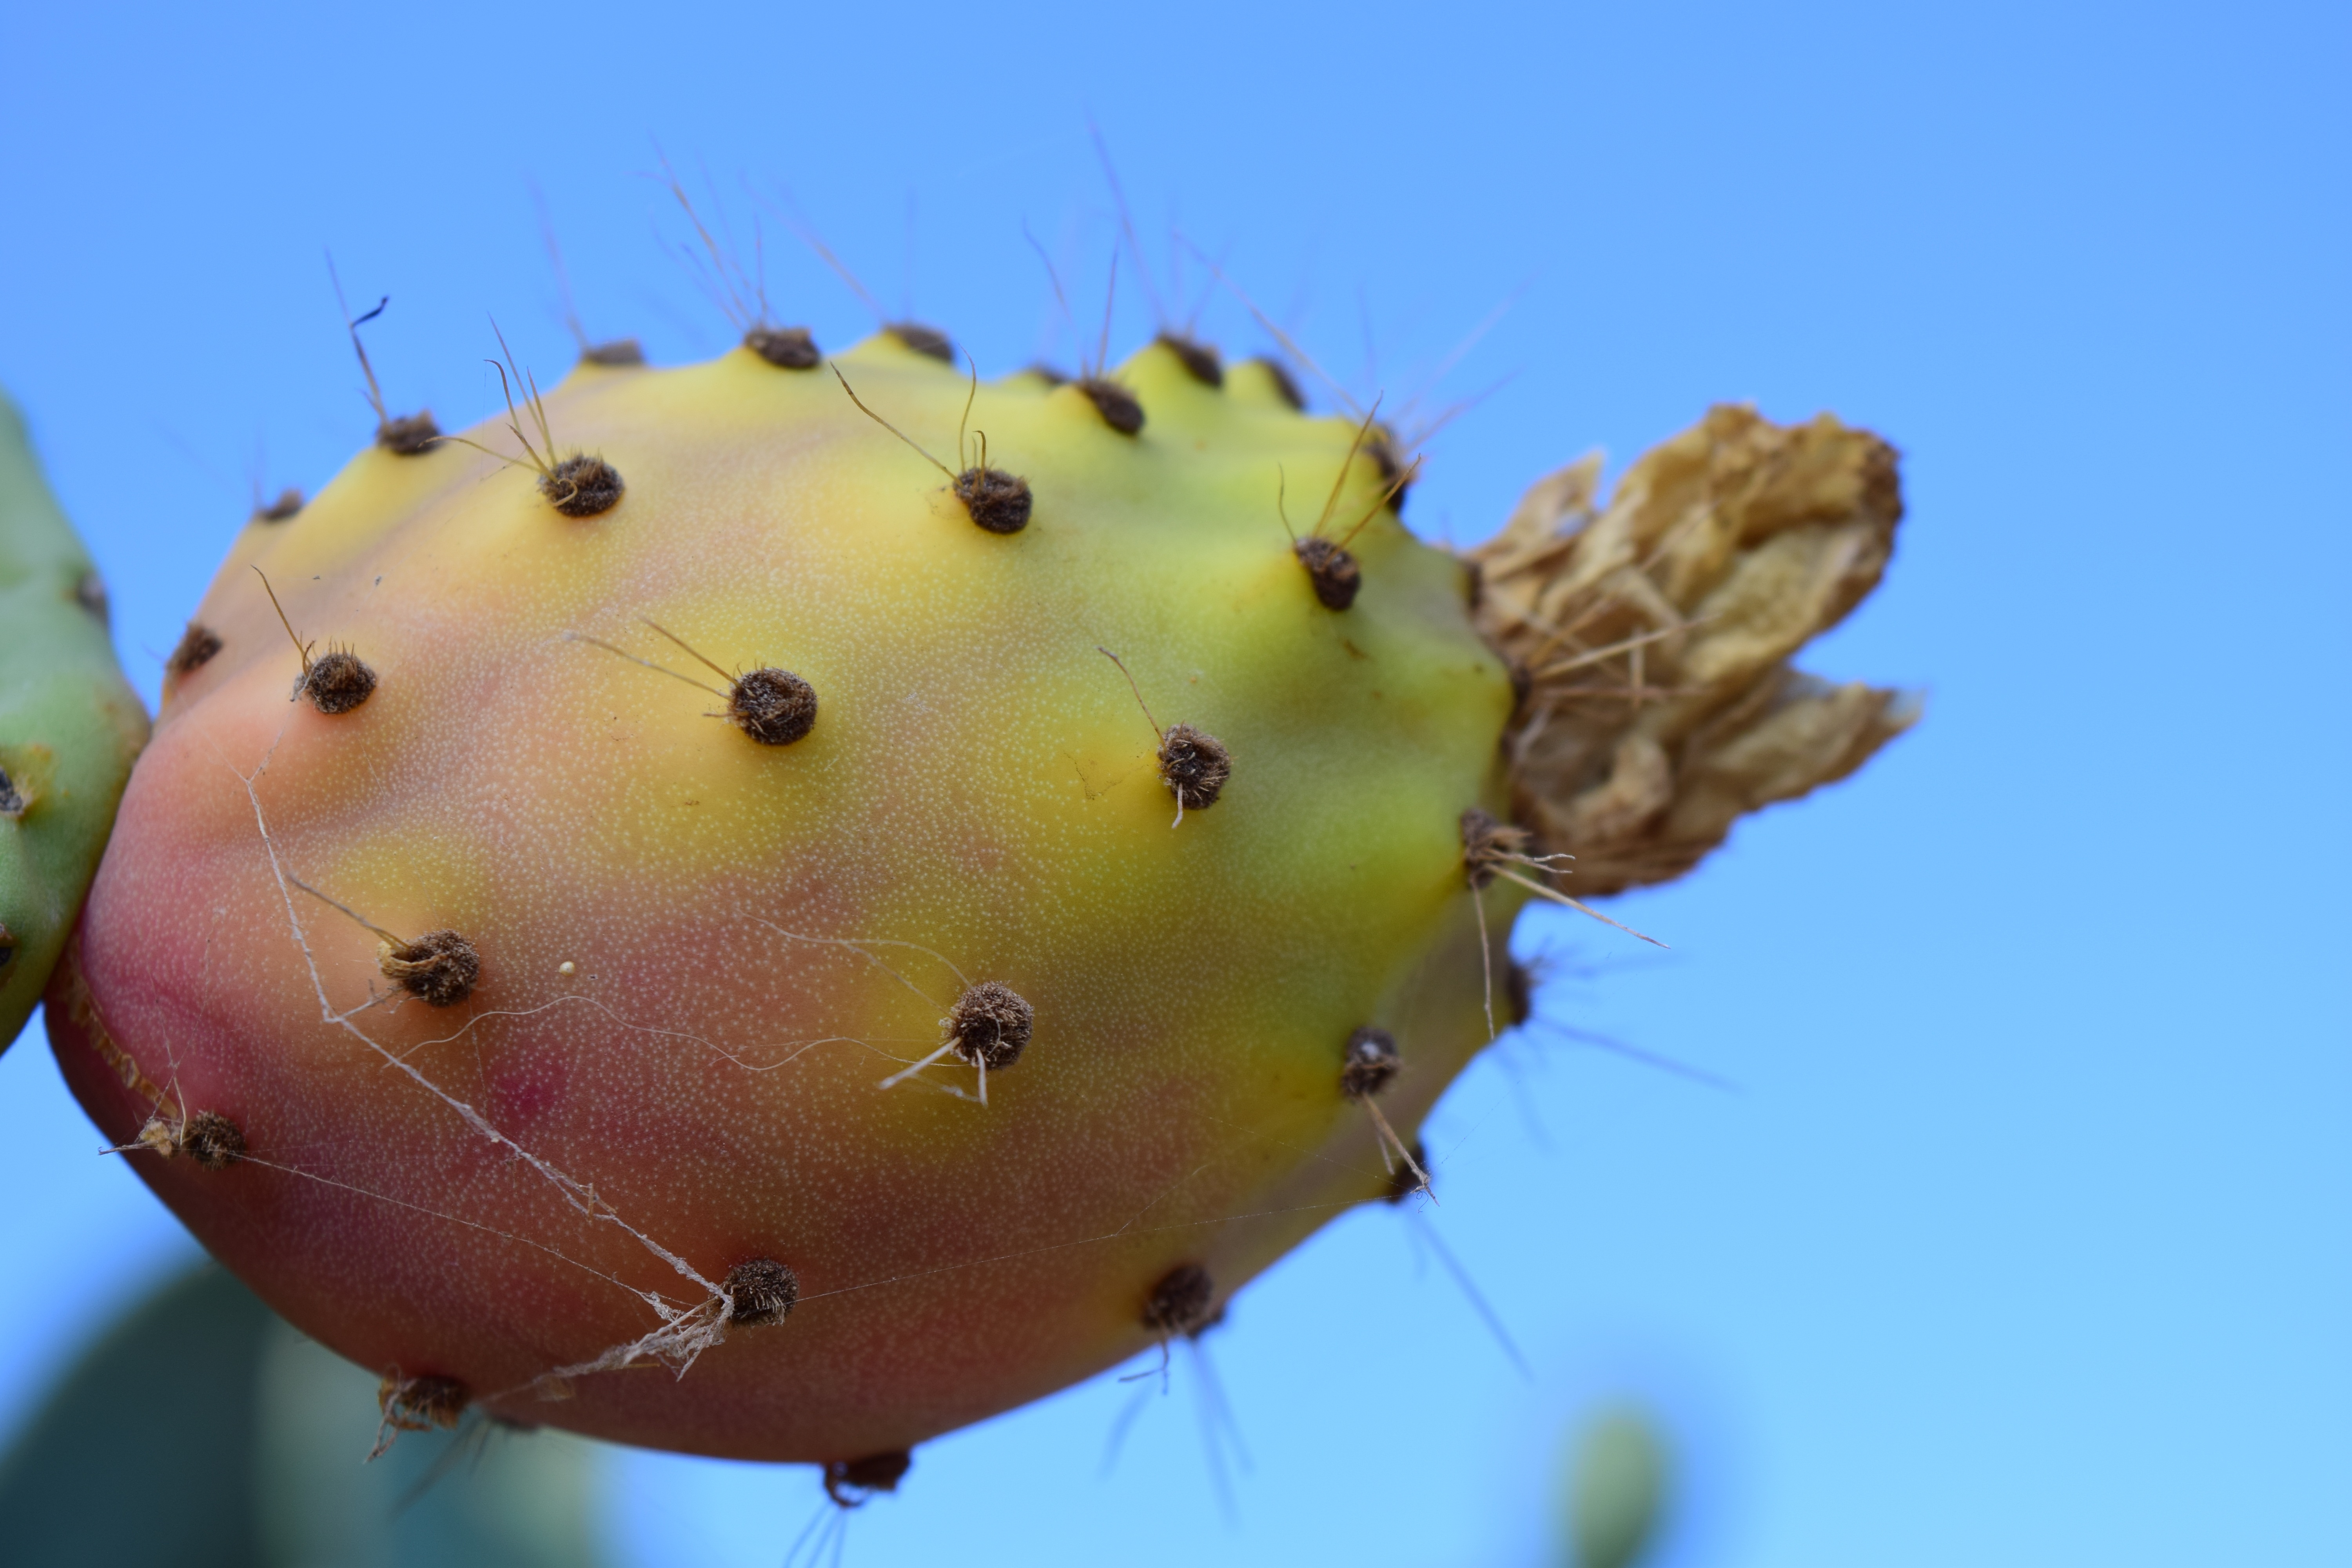
prickly, cactus, plant, fruit, flower, food, mediterranean, red, produce, close, flora, fruits, sting, macro photography, flowering plant, prickly pear, cactus greenhouse, cactus fruit, ficus indica, land plant, nopal, barbary fig